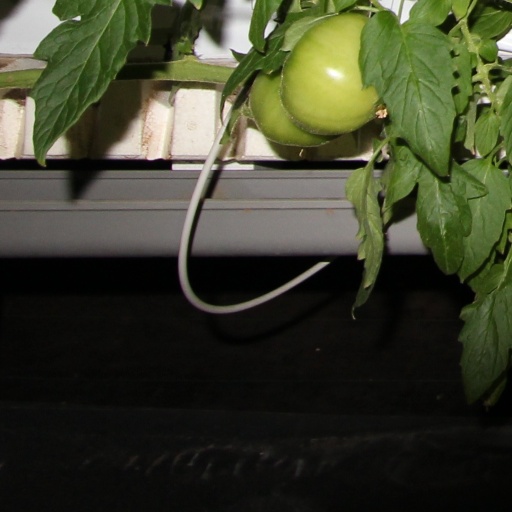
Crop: tomato